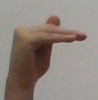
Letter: khaa